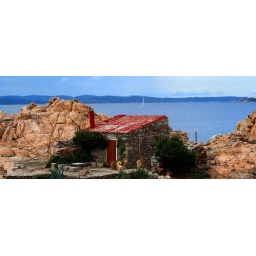
red roof in Maddalena